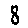
Label: 8